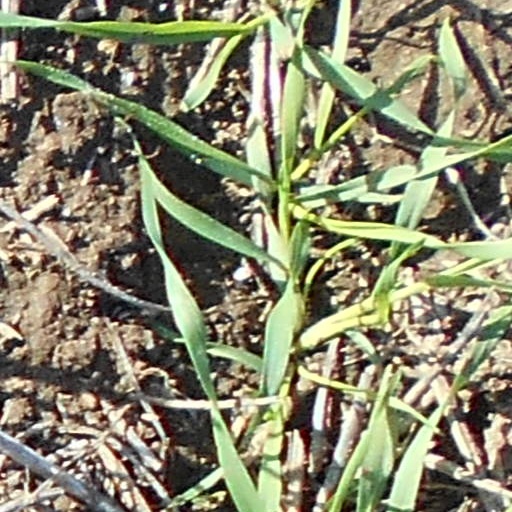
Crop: wheat